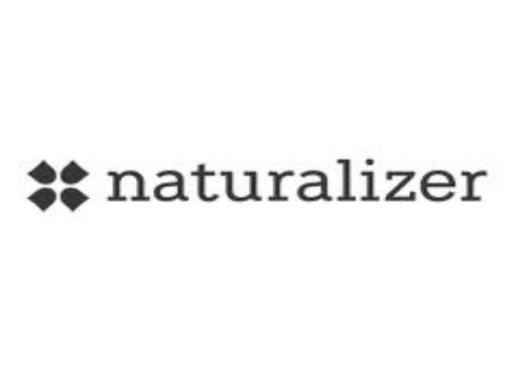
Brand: naturalizer-1
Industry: Clothes